Fu Jen Catholic University

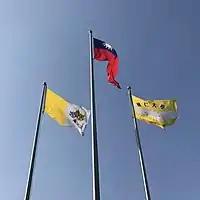
From left to right: The flags of Vatican City, Republic of China (Taiwan), and the University flag displayed in the university.

Since the university's operation had not been interrupted by the war, it quickly became one of China's top science programs. Well-known scientists such as Chien Shih-Liang taught at Fu Jen, and graduates such as Lee C. Teng and Wang Guangmei became famous alumni. On December 24, 1945, Thomas Tien Ken-sin, the university chairman, was made a cardinal. The following year, the School of Agriculture was added and preparations for the School of Medicine began. Also in the same year, the first Taiwan Alumni Association of Fu Jen was established in Dadu, Taichung, Taiwan.